Brothers Grimm

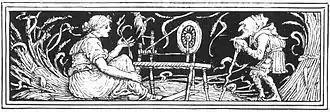
"Rumpelstiltskin", shown here in an illustrated border by Walter Crane, is an example of a "spinning tale".

The Grimms' legacy contains legends, novellas, and folk stories, the vast majority of which were not intended as children's tales. Von Arnim was concerned about the content of some of the tales—such as those that showed children being eaten—and suggested adding a subtitle to warn parents of the content. Instead the brothers added an introduction with cautionary advice that parents steer children toward age-appropriate stories. Despite von Arnim's unease, none of the tales were eliminated from the collection; the brothers believed that all the tales were of value and reflected inherent cultural qualities. Furthermore, the stories were didactic in nature at a time when discipline relied on fear, according to scholar Linda Dégh, who explains that tales such as "Little Red Riding Hood" and "Hansel and Gretel" were written as "warning tales" for children.